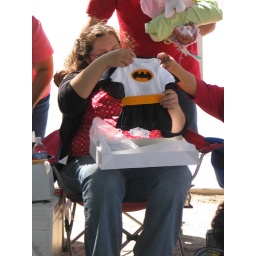
A cute dress for the soon to be Aimee Quinn, made by Cristina (Katana)